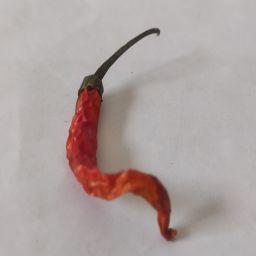
Crop: Chile Pepper
Quality: Dried